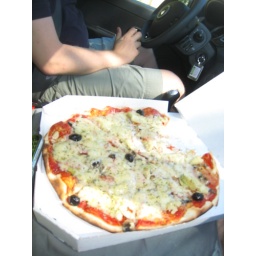
picked up a pizza at a farmer's market in provence, for the road en route to St. Tropez